Sacro GRA

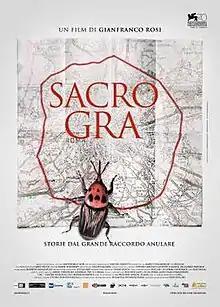
Italian release poster

Sacro GRA (Italian for "Holy GRA") is a 2013 Italian documentary film written and directed by Gianfranco Rosi. It follows the everyday life in the Grande Raccordo Anulare, in the outskirts of Rome.